Ricky Foley

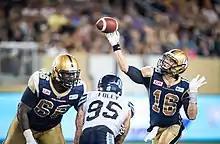
Foley pursuing Winnipeg quarterback Robert Marve as offensive lineman Stanley Bryant intervenes

On January 24, 2015, Foley was traded back to the Argonauts for LB Shea Emry. In his 10th season in the CFL Foley played in 16 games collecting 48 tackles 6 quarterback sacks and 1 forced fumble. To avoid becoming a free-agent in February 2016, Foley agreed to take a pay cut and resigned with the Argos in December 2015. Foley played in 14 games for the Argos in 2016, contributing 24 tackles and 4 quarterback sacks. On March 31, 2017, the Argos released Ricky Foley, one day before he was set to earn a roster bonus on April 1. Prior to his release the Argos requested that Foley restructure his contract for the upcoming season, but failure to do so resulted in his dismissal.